Cartography of France

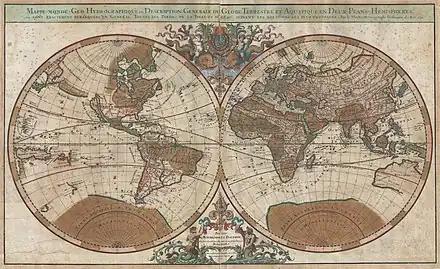
The French Sanson family was a major contributor to cartographic maps from the 17th century onwards. Pictured above: Sanson and Jaillot's decorative map of the world on a double hemisphere projection from 1691

The history of French cartography can be traced to developments in the Middle Ages. This period was marked by improvements in measuring instruments and also by an upgrade of work in registers of all types. What is thought to be the oldest land map in Europe, the Saint-Bélec slab, representing an area of the Odet valley, was found in 1900, and rediscovered in a castle cellar in France in 2014. The Bronze-Age stone is thought to be 4,000 years old.